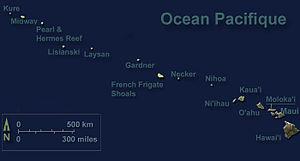
Hawaï est un État des États-Unis. Constitué d'un archipel de 137 îles, il s'agit du seul État américain situé en dehors du continent nord-américain, puisqu'il est situé en Océanie, et de l'un des deux États américains non contigus, avec l'Alaska. Les huit principales îles sont Niihau, Kauai, Molokai, Lanai, Kahoolawe, Maui, l'île d'Hawaï et Oahu, où se trouve la capitale Honolulu. L'archipel fait partie de la Polynésie et se situe dans le centre de l'océan Pacifique nord, à 3 718 kilomètres au sud de la péninsule d'Alaska, à 3 792 kilomètres à l'ouest-sud-ouest de Punta Gorda, sur la côte californienne, et à 5 713 kilomètres à l'est de l'île de Hokkaidō au Japon. En outre, il est le 50ᵉ et dernier État à avoir été admis dans l'Union, le 21 août 1959. La variété de ses paysages, marqués notamment par un volcanisme très actif, un climat tropical humide et un patrimoine naturel endémique, en font une destination prisée aussi bien des touristes que des scientifiques.